W.S. Jeffery Farmstead

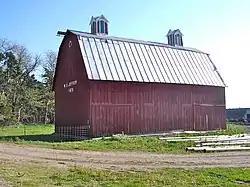
The barn in 2011

The W.S. Jeffery Farmstead is a historic estate with a farm house, a barn and several outbuildings in Benedict, Nebraska. The farm was established in 1878, and the barn was built in 1879–1880, followed by a farm house designed in the Queen Anne architectural style, built in 1900–1902. They were built for William Scott Jeffery, a settler from Pennsylvania who became a farmer in Illinois in the 1860s before moving to Nebraska a decade later. Jeffery lived here with his wife, née Laura Dickey, their three sons, Basil, Earl and Orman, and their daughter, Leona Idilla. The family spent their winters in another house in Lincoln. One of their sons, Orman Schuyler Jeffery, lived on the farm until his death in 1951. It remained in the Jeffery family in the 1980s. The property has been listed on the National Register of Historic Places since July 26, 1982.